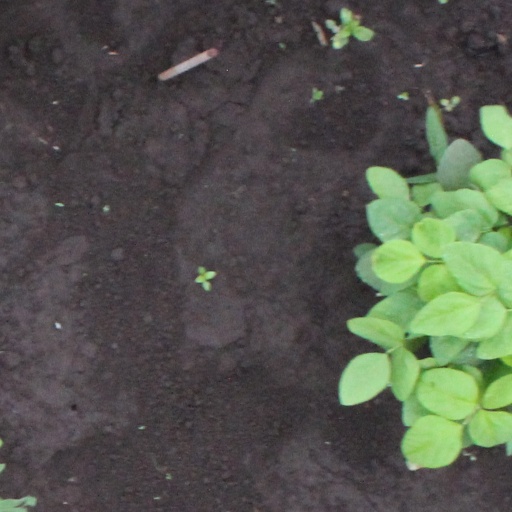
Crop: soybean